Kampfgeschwader 55

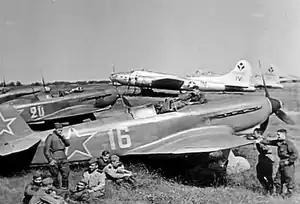
USAAF B-17 Flying Fortresses and Yakovlev Yak-9 fighters, 1944. targeted Operation Frantic.

II. and III. "Gruppen" were also active in the area. After targeting Soviet tank concentrations near Leszniow on 26 June it did the same at Toporow and Berdichev airfield on 28 June. Road and rail traffic were bombed in the Vinnitsa-Zhitomir-Kiev from 1–6 July. Zhitomir-Zhmerinka and Novgrad, near Zhitomir were attacked on the 7 and 11 July. The group transferred to Mlynow in eastern Poland, then to Boyari northeast of Minsk. From here it began bombing operations with incendiary bombs against Moscow on 22 July. It was ordered to target the Kremlin—the Soviet seat of government. It bombed Bryansk rail station on 30 July. III. "Gruppe" appears to have been ordered to attack bridges at Kanev (11 July). Korosten (16 July), Moscow (21/22 July), Zhitomir (22 July).